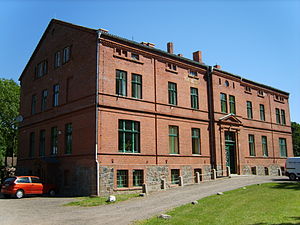
Gribow
Herregården Gribow
Gribow er en by og kommune i det nordøstlige Tyskland, beliggende i Amt Züssow i den nordlige del af Landkreis Vorpommern-Greifswald. Landkreis Vorpommern-Greifswald ligger i delstaten Mecklenburg-Vorpommern.